Culture of Manchester

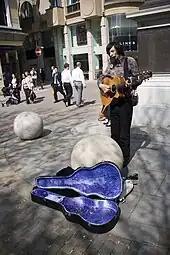
A busker in St Ann's Square

The Culture of Manchester is notable artistically, architecturally, theatrically and musically. Despite being the 5th largest city in the United Kingdom by population and the second largest conurbation, Manchester has been ranked as the second city of the United Kingdom in numerous polls since the 2000s (decade), with an influential culture scene helping to elevate Manchester's importance in the national psyche. This has helped the city's population grow by 20% in the last decade, and made the universities the most popular choices for undergraduate admission.